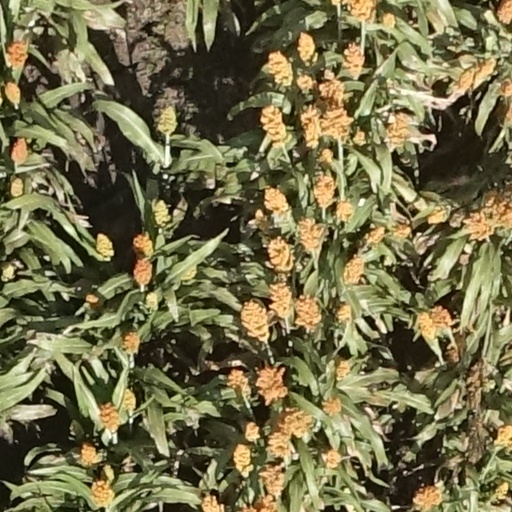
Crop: sorghum